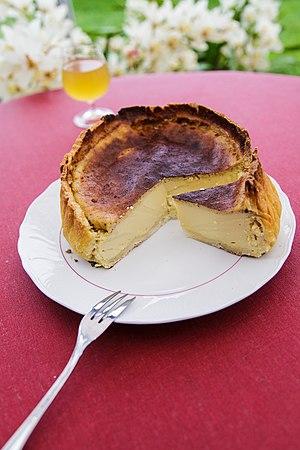
Le fion, fion vendéen ou flan maraîchin est un flan aux œufs parfumé.